Grand Valley AVA

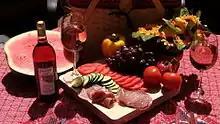

Grand Valley, particularly the eastern area, is unofficially considered 'Colorado Wine Country' and a popular destination for enotourism because of the growing interest in wine tasting and the abundance of natural recreational activities and scenery surrounding the area including Colorado National Monument and the Book Cliffs. Most of Colorado's grape production is from the Grand Valley. However, the continental climate somewhat limits the grape varieties and not all varieties produce substantial yields. There are around thirty wineries/vineyards in addition to an abundance of cideries, meaderies and orchards. Grape varieties planted vary widely and average yields are relatively low at about 2.5 tons/acre. Wine styles range from dry white and red wines to semi-sweet, dessert wines; and even ice wine. Due to the abundance of orchards in the area many growers will incorporate local fruits, such as peaches, plums and cherries, into the sweet wines. However, traditional Cabernet Sauvignon, Merlot, Chardonnay and Syrah are the most popular and easily grown fruit in this dry, high-altitude terroir.